Fermilab bison herd

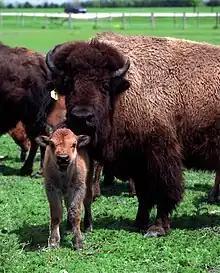
DOE photo of cow and calf, 2013

The Fermilab bison herd was established in 1969 at the U.S. national laboratory in Batavia, Illinois, about west of Chicago, under the leadership of physicist, amateur architect and Wyoming native Robert R. Wilson. The herd grazes an pasture adjacent to the Fermilab prairie, which sits atop the accelerator's underground Main Ring and Tevatron. The herd usually averages around 25 individuals; as of spring 2022, the head count of the herd was 32 individuals.